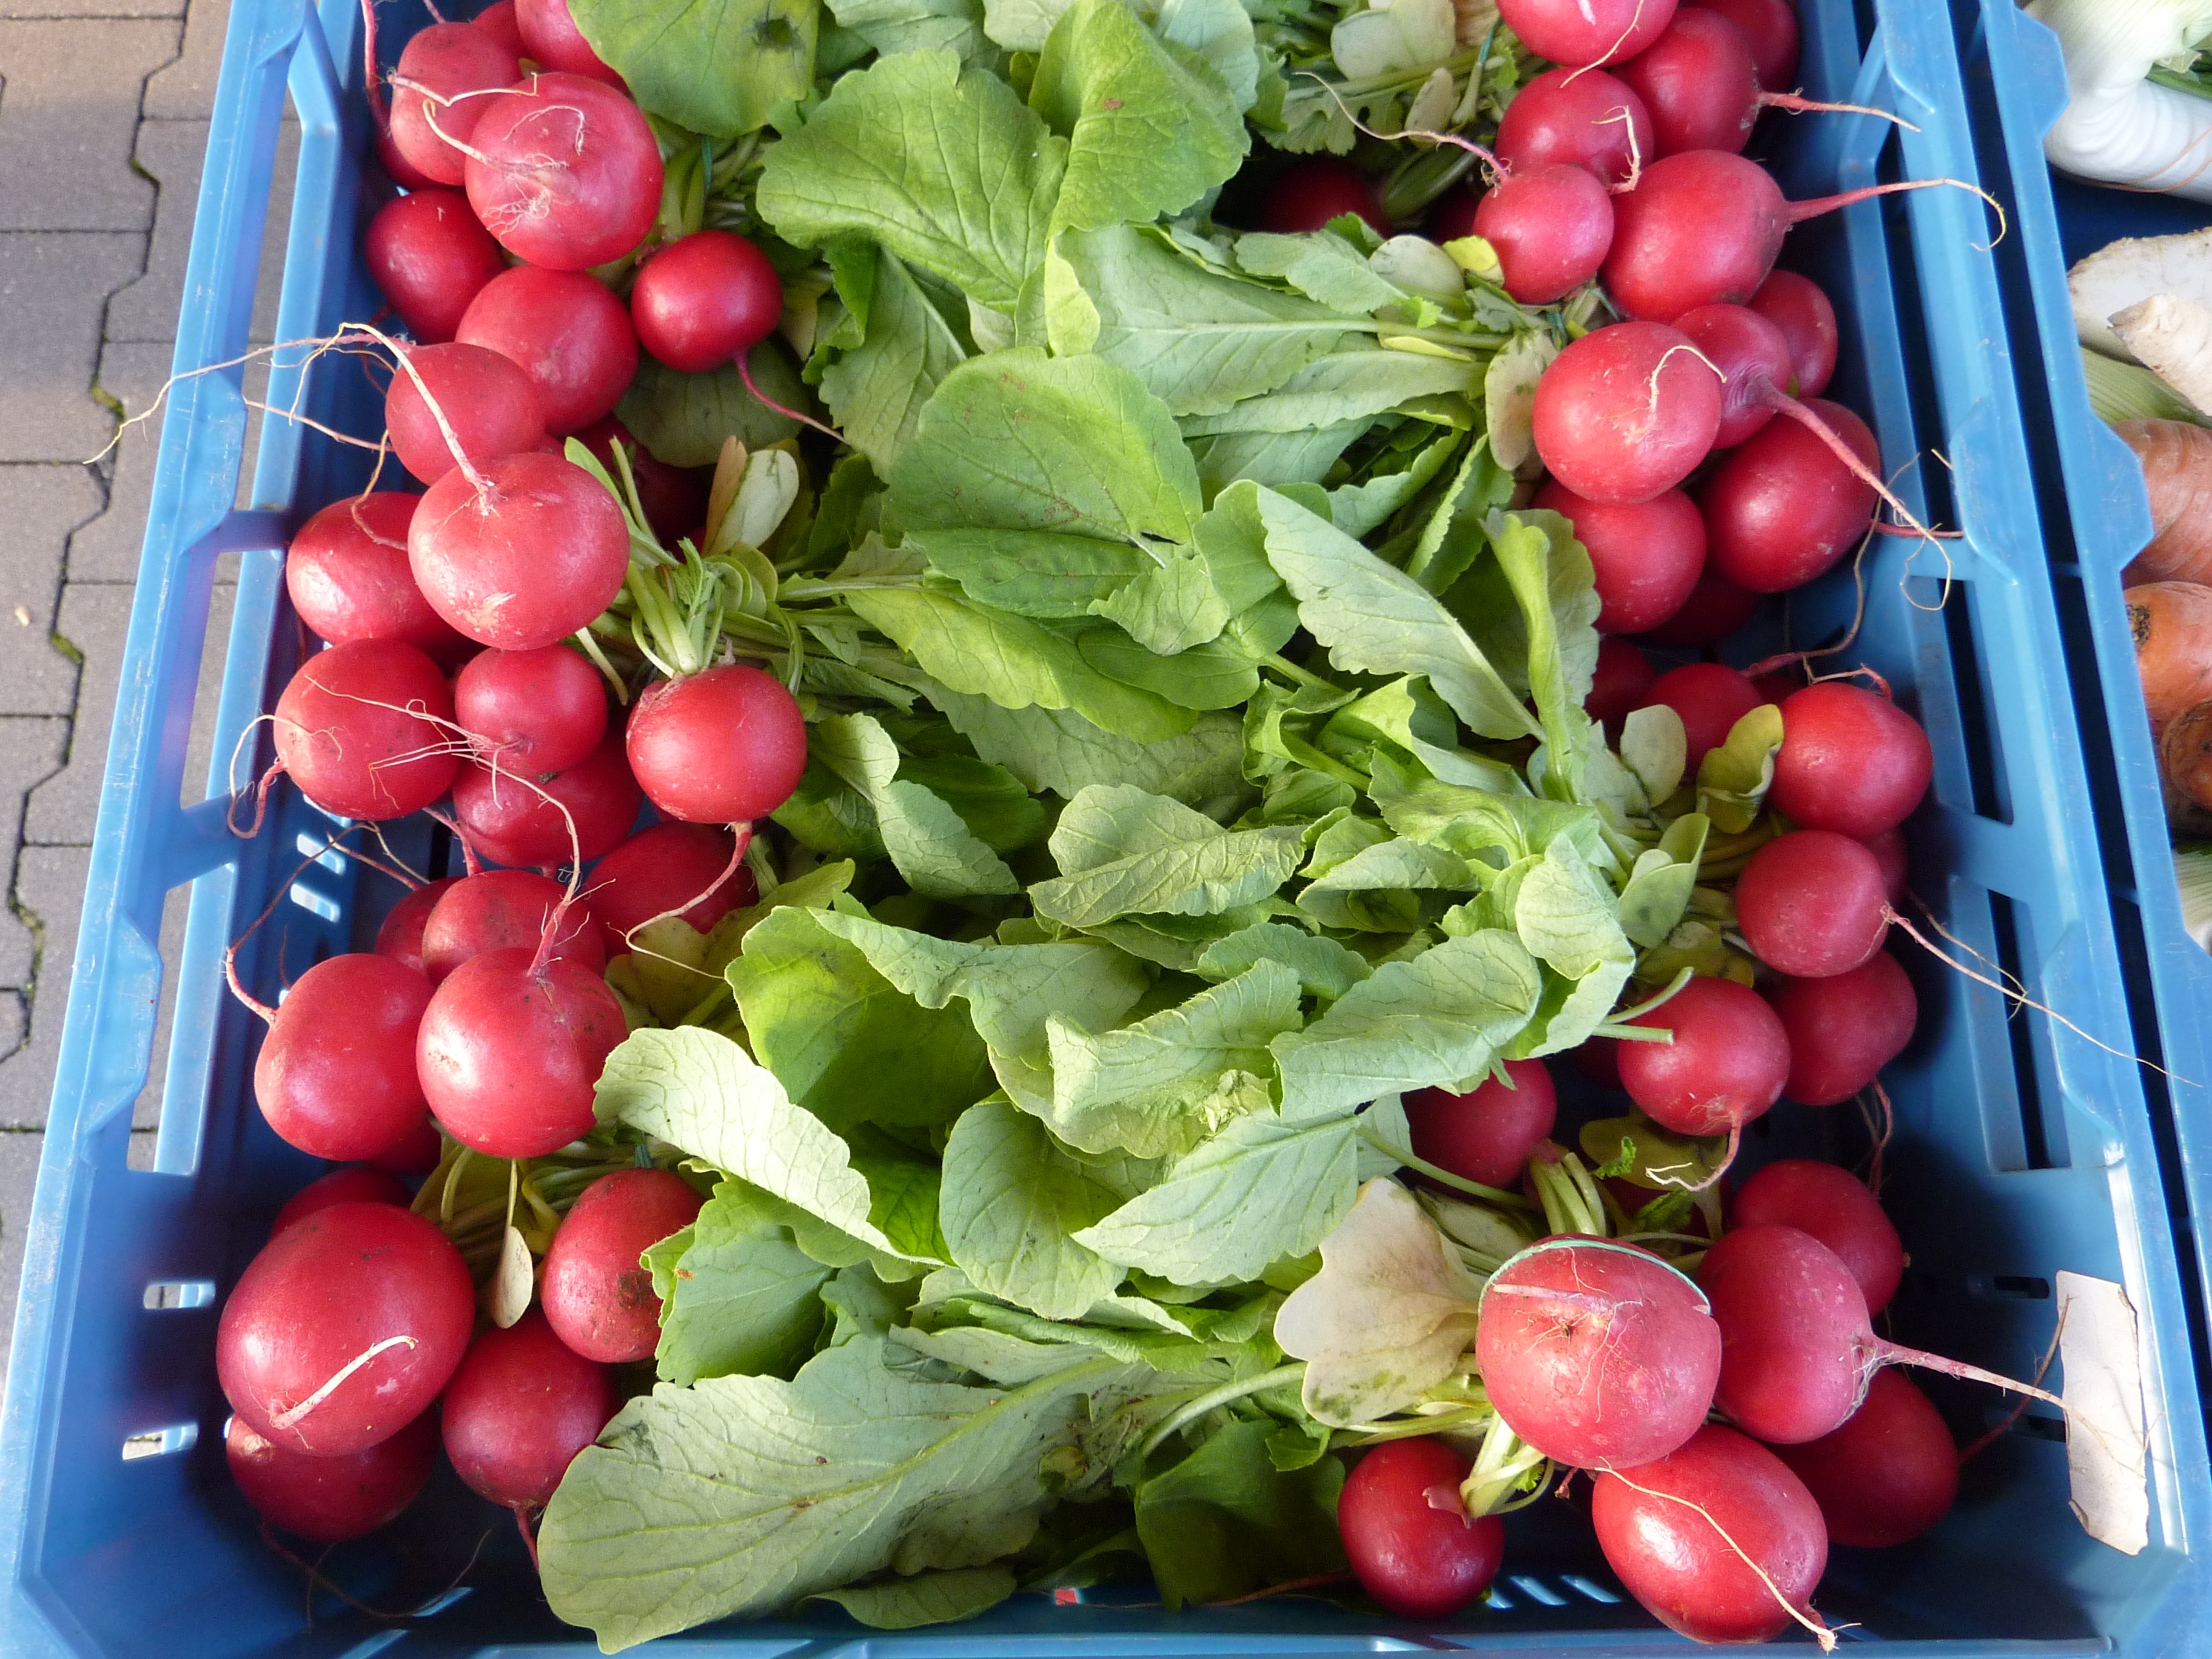
plant, fruit, dish, food, produce, vegetable, fresh, market, tomato, radish, vitamin, vegetables, bless you, radishes, flowering plant, local food, land plant